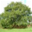
Label: oak_tree